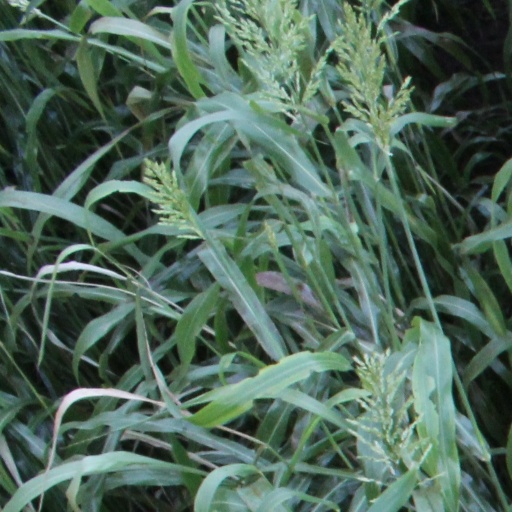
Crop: sorghum